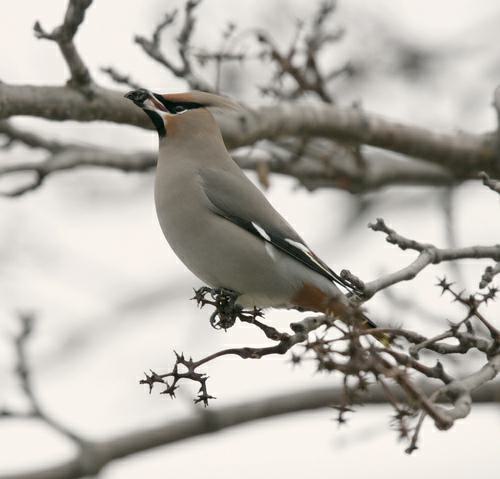
A photo of a bohemian waxwing